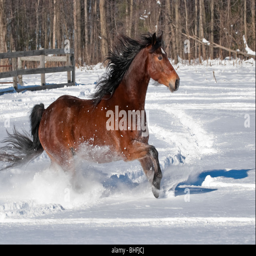
picture of horse running in new snow ; also double registered as us state